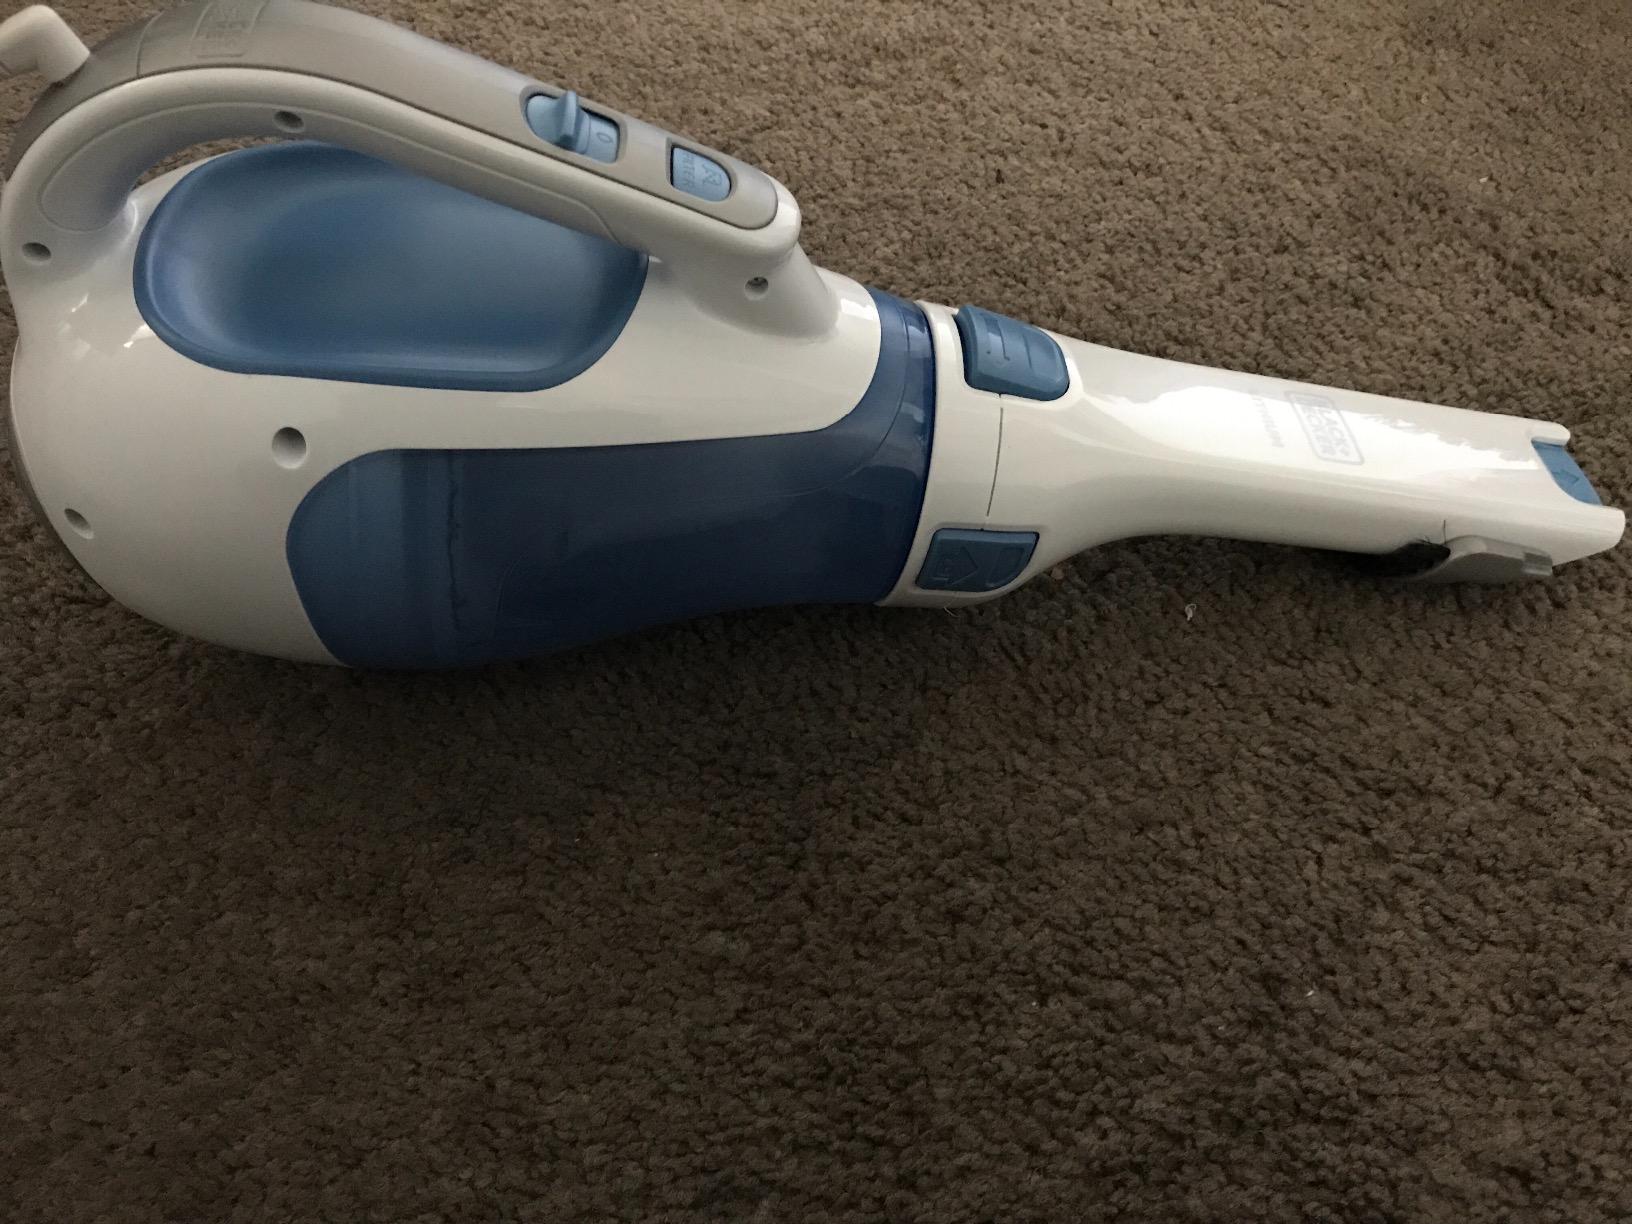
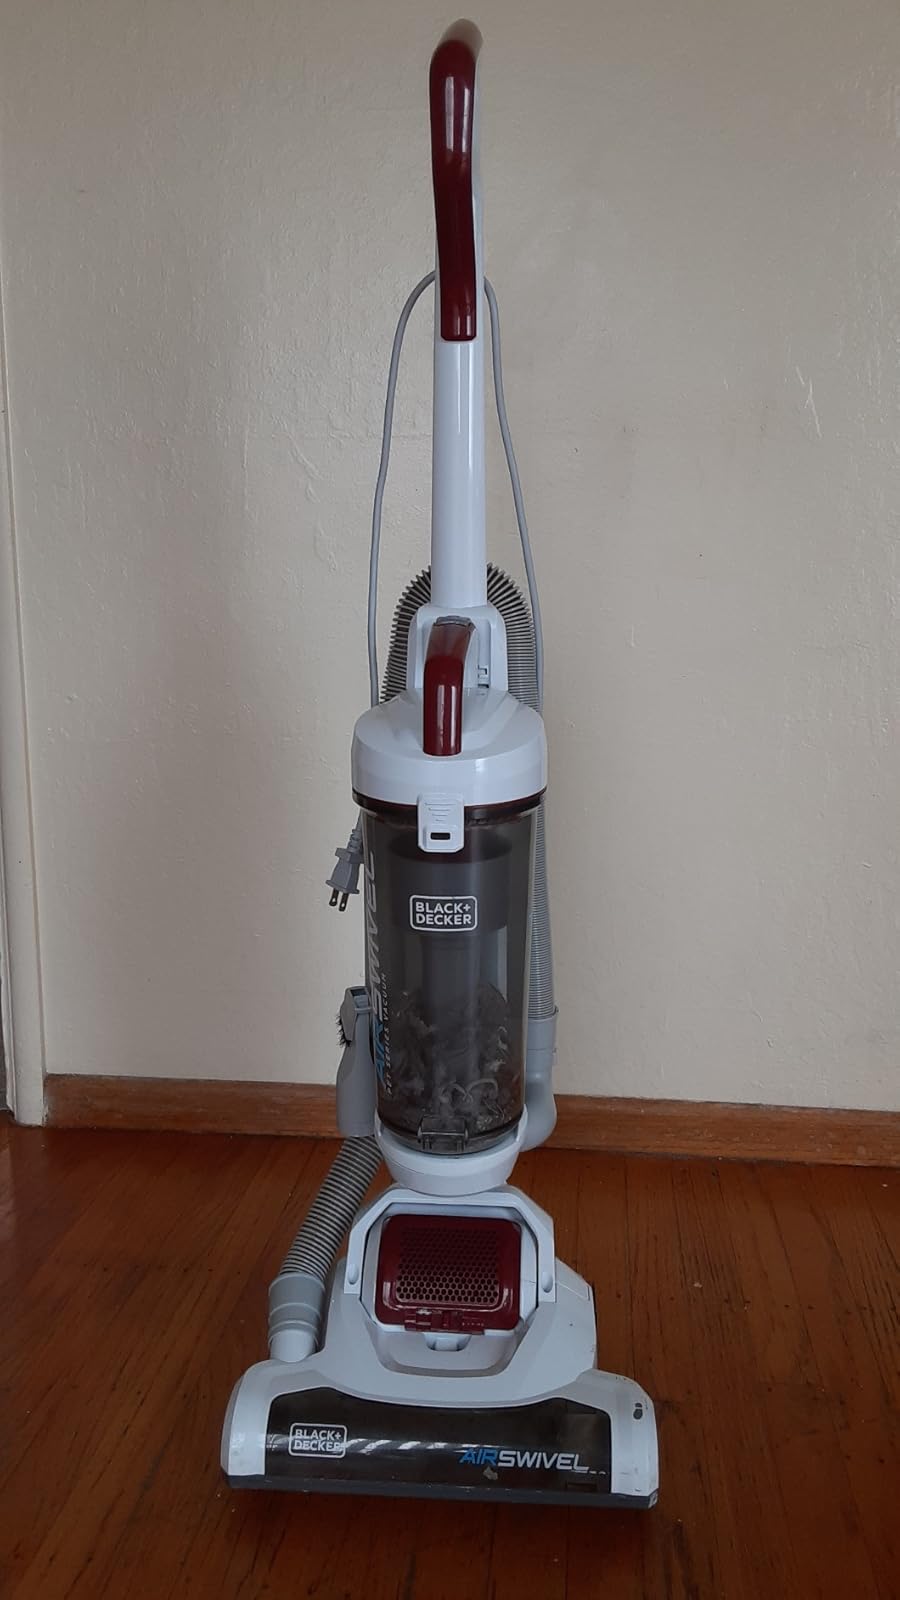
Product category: items_vacuum
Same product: no